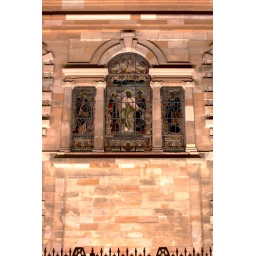
An HDR shot of stain glass window in Glasgow